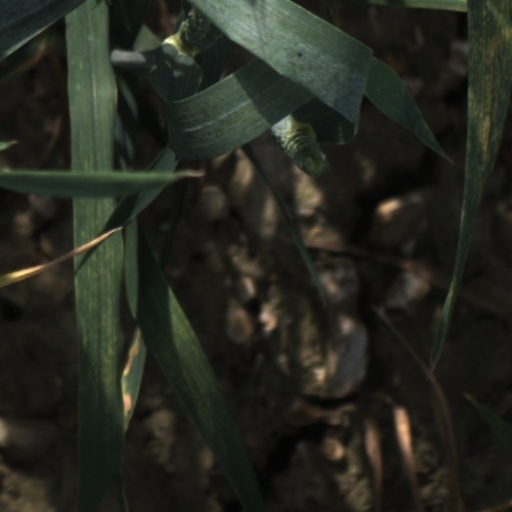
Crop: wheat